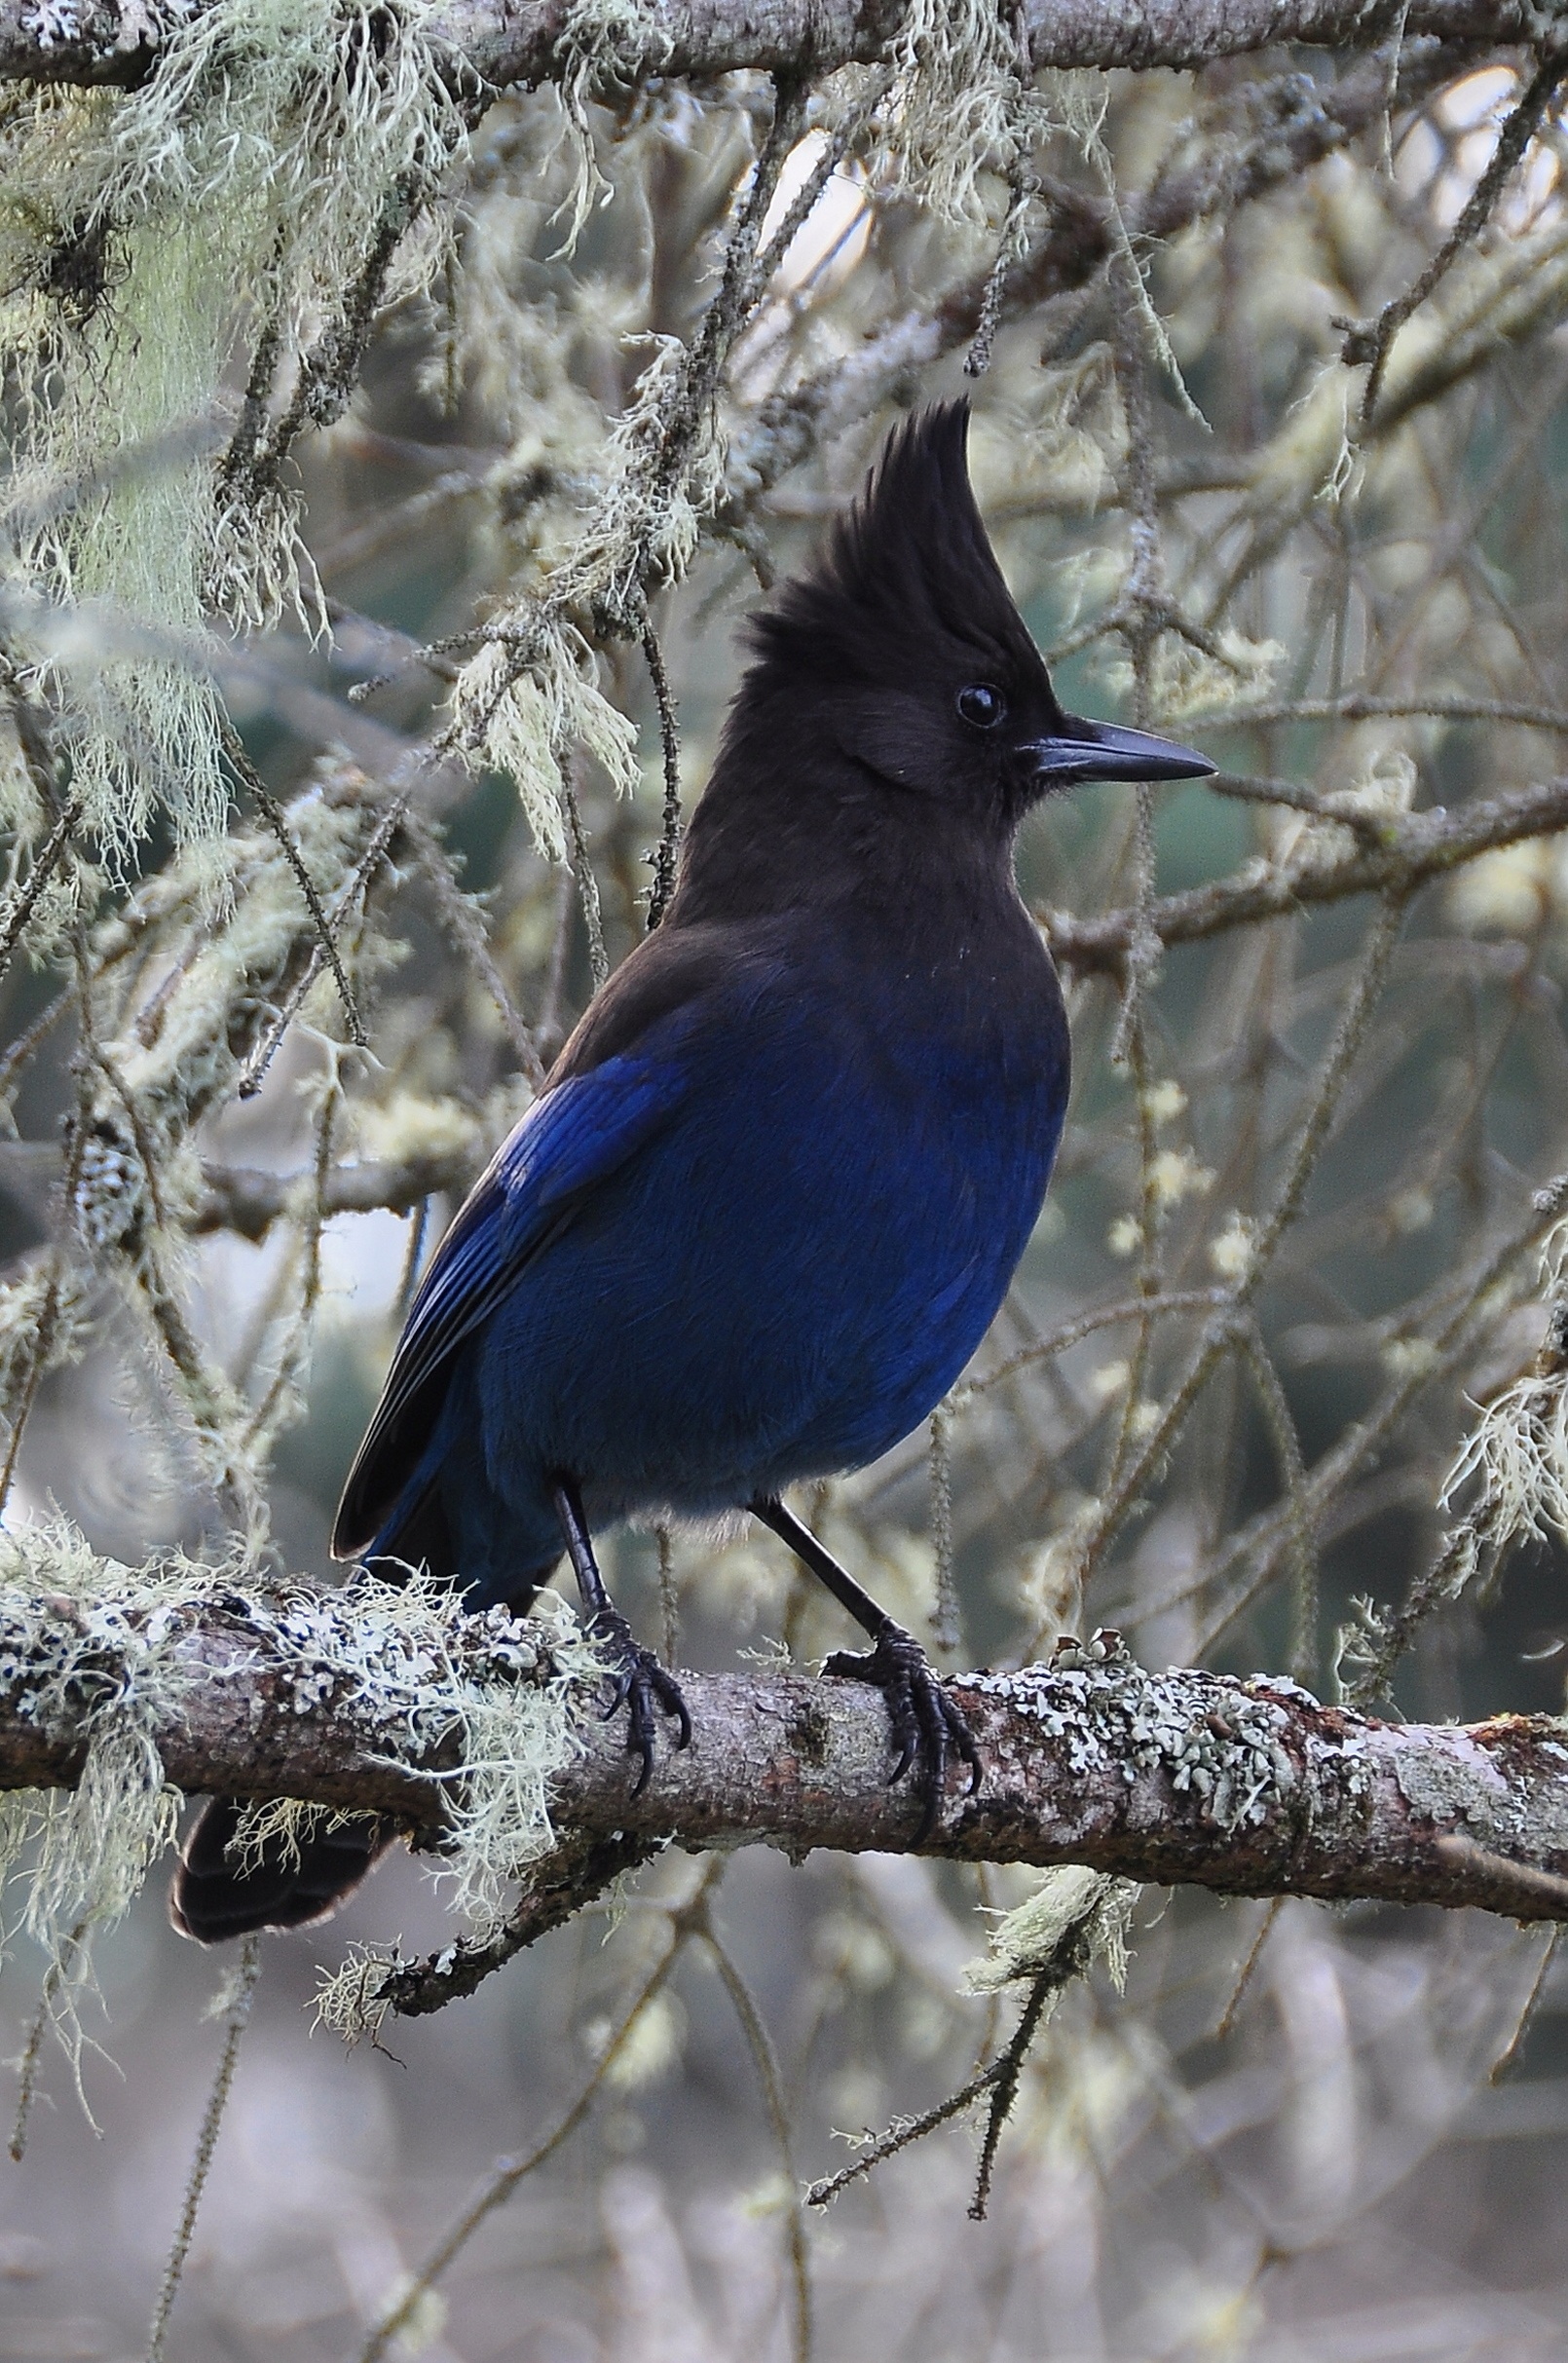
nature, branch, winter, bird, wildlife, beak, fauna, jay, vertebrate, stellars, perching bird, emberizidae, cinclidae, crow like bird